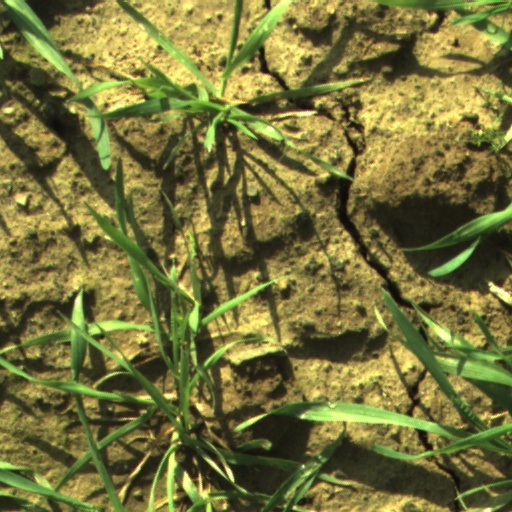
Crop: wheat